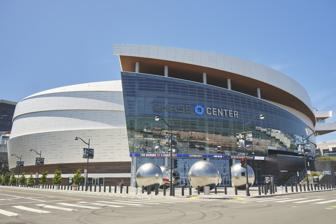
Building: Chase Center
Country: United States of America
Year built: 2019
Indoor arena in San Francisco, California,  U.S. For other uses, see Chase Center (disambiguation) . Chase Center Chase Center in 2020 Chase Center Location in San Francisco Show map of San Francisco County Chase Center Location in California Show map of California Chase Center Location in the United States Show map of the United States Address 1 Warriors Way Location San Francisco , California, U.S. Coordinates 37°46′05″N 122°23′15″W / 37.76806°N 122.38750°W / 37.76806; -122.38750 Public transit UCSF/Chase Center Golden Gate Ferry : Larkspur San Francisco Bay Ferry : Alameda , Oakland , South SF Type Arena Capacity Basketball : 18,064 Concerts : 19,500 Field size 900,000 sq ft (84,000 m 2 ) Construction Broke ground January 17, 2017 Opened September 6, 2019 Construction cost US$ 1.4 billion (US$1.67 billion in 2023 dollars ) Architect MANICA Architecture (design) Gensler (interiors) Structural engineer Walter P Moore Magnusson Klemencic Associates Services engineer Smith Seckman Reid, Inc. General contractor Clark Construction Group Mortenson Construction Tenants Golden State Warriors ( NBA ) (2019–present) San Francisco Dons ( NCAA ) (2019–present) Golden State Valkyries ( WNBA ) (2025–present) Website chasecenter .com Chase Center is an indoor arena in the Mission Bay neighborhood of San Francisco , California. It is the home of the Golden State Warriors of the National Basketball Association (NBA), Golden State Valkyries of the Women's National Basketball Association (WNBA), and occasionally for the University of San Francisco men's and women's basketball teams in the National Collegiate Athletic Association (NCAA). Chase Center opened on September 6, 2019, and seats 18,064 for Warriors games. The Warriors, who have been located in the San Francisco Bay Area since 1962, played their home games at Oakland Arena in Oakland from 1971 to 2019. The arena also includes the Warriors’ practice facility known as the Oracle Performance Center. Location and design Chase Center for upcoming tournaments and concerts as of November 20, 2019. October 2020 aerial view of Chase Center with downtown San Francisco in the distance. The location for the arena, which is home to the Golden State Warriors, is in San Francisco at Third St. and 16th St. The arena is composed of multiple layers and floors, has a seating capacity of 18,064 and a multipurpose area that includes a theater configuration with an entrance overlooking a newly built park. The venue also contains 580,000 square feet (54,000 m 2 ) of office and lab space and has 100,000 square feet (9,300 m 2 ) of retail space. Chase Center also includes a 35,000 square foot public plaza and recreation area designed by landscape architecture firm SWA Group. The arena includes a parking facility of approximately 950 spaces and is accessible to public transportation around the area, including one light rail and two crosstown bus lines within two blocks, and a ferryboat landing and regional commuter rail station within a ten-minute walk. The UCSF/Chase Center station is located adjacent to the arena on the T Third Street light rail line. In 2023, San Francisco Municipal Railway (Muni) opened the Central Subway . This new light rail subway line links the arena and the University of California, San Francisco (UCSF) to downtown hotels, convention centers, the residential neighborhood of Chinatown , and subway and commuter rail lines that serve the entire Bay Area. With a $1 billion investment, Chase Center anchors an 11-acre site that aside from the arena comprises cafés, offices, public plazas and a five-and-a-half-acre public waterfront park. Development Under construction in April 2018 Under construction in May 2019 The plan for building a new arena was announced on May 22, 2012, at a Golden State Warriors press conference at the proposed site, attended by then- San Francisco Mayor Ed Lee , then-NBA Commissioner David Stern , then-California Lt. Governor Gavin Newsom , owners Joe Lacob and Peter Guber , and Warriors staff and city officials. A new privately financed, $500 million 17,000- to 19,000-seat arena was planned to be located on Pier 30-32 along the San Francisco Bay waterfront, situated between the San Francisco Ferry Building and Oracle Park . A month after the proposal, the South Beach-Rincon-Mission Bay Neighborhood Association criticized the site and said that a second major league sport venue in the area would make it no longer "family friendly". Former San Francisco mayor Art Agnos began speaking to dozens of community gatherings in opposition to the proposed arena, stating that the project was pushed by two out-of-town billionaires and would severely impact traffic and city views. On December 30, 2013, a ballot proposition was submitted to the city titled the "Waterfront Height Limit Right to Vote Act". The initiative made it onto the June 2014 ballot as Proposition B, and its passage would affect three major waterfront developments, including the proposed Warriors arena. On April 19, 2014, the Warriors abandoned plans for the pier site and purchased a 12-acre site owned by Salesforce.com at the Mission Bay neighborhood for an undisclosed amount. The arena was financed privately. The architect for the project was MANICA Architecture and the plan for Chase Center was to have it built by 2019 before the NBA season started. The plan for Chase Center to open earlier was pushed back multiple times due to many complaints about the location. Construction on the arena began in January 2017. In April 2015, the Mission Bay site was opposed by the Mission Bay Alliance, which cited traffic, lack of parking, and use of space that could go to UCSF expansion among other things as their reasons for opposition. Their complaint was that the arena would be located near UCSF Benioff Children's Hospital and would create more traffic. To avoid the plan to build Chase Center being voided, representatives of the project worked to address these issues such as traffic and parking. On January 28, 2016, it was announced that JPMorgan Chase had purchased the naming rights of the arena and that it would be known as Chase Center. The Golden State Warriors had the official groundbreaking ceremony for Chase Center on January 17, 2017. Opening The arena had its grand opening on September 6, 2019, with a concert by Metallica and the San Francisco Symphony . The first preseason game at Chase Center took place on October 5, 2019, as the Warriors lost to the Los Angeles Lakers , 123–101. The Warriors played their first regular season game there with a 141–122 loss against the Los Angeles Clippers on October 24, 2019. Controversies Construction and location Many longtime Oakland residents felt that constructing a new arena for the Warriors is a manifestation of the phenomenon of gentrification . Additionally, many who supported the Warriors throughout their years at Oracle Arena feel betrayed by the team's decision to relocate to San Francisco. There is also the issue of public costs associated with the new arena, both in San Francisco and Oakland. In the 2018 San Francisco elections, Proposition I was placed on the ballot as "an initiative to discourage the relocation of established sports teams" in direct response to the proposed move of the Warriors from Oakland to San Francisco. Though meant to block the move, the terms of this proposed law were non-binding. Proposition I was defeated on June 5, 2018 after receiving 97,863 votes for the measure compared with 130,916 votes against. Impact of the COVID-19 pandemic On March 11, 2020, the City of San Francisco announced a temporary ban on public events and gatherings with over 1,000 people due to the ongoing COVID-19 pandemic . Due to this ban, the Warriors announced that their home games would be played without fans , beginning with the March 12 game against the Brooklyn Nets . However, that same day, one day before the game was scheduled to be played, the NBA announced that it would indefinitely suspend the rest of the 2019–20 season due to the outbreak after Rudy Gobert tested positive for the virus. Phish concert fall incidents At a concert by the band Phish on October 17, 2021, an individual fell from an upper level of Chase Center and died from his injuries. Two other fans were also injured in a fall incident at the venue during the same concert and both survived with non-life-threatening injuries. Several Phish fans who attended the band's two concerts at the venue told local media that they were concerned about the design and safety of barriers and railings that separated the levels of the arena. The San Francisco Department of Building Inspection inspected the arena following an anonymous complaint about the low balcony guardrails and steep staircases that was filed after the concert. On October 21, building inspectors deemed Chase Center to be compliant with city building codes. Professional wrestling events Chase Center has hosted 4 professional wrestling events: WWE Raw , September 23, 2019 and October 11, 2021 WWE SmackDown , September 24, 2019 (this was the final SmackDown event to air Tuesday nights on the USA Network before its move to Fox on Friday nights the following week) AEW held their 4th annual Revolution PPV event on March 5, 2023. Boxing Devin Haney vs. Regis Prograis was held in Chase Center. Esports The 2022 League of Legends World Championship final was held at Chase Center on 5 November 2022. Concerts Date Artist Opening act(s) Tour / Concert name Attendance Revenue Notes September 6, 2019 Metallica with the San Francisco Symphony — S&M2 / WorldWired Tour 32,708 / 32,708 $4,132,350 Inaugural event for the venue September 8, 2019 September 10, 2019 Dave Matthews Band — North American Summer Tour 2019 9,870 / 9,870 $1,061,397 September 11, 2019 Eric Clapton Jimmie Vaughan World Tour (2019) — — Carlos Santana made a surprise appearance during the show. September 12, 2019 Bon Iver Sharon van Etten I, I Tour 8,674 / 9,500 $592,963 September 13, 2019 Elton John — Farewell Yellow Brick Road 28,380 / 28,380 $4,374,647 A second show was added September 15, 2019 September 16, 2019 John Mayer — Summer Tour 2019 13,189 / 13,189 $1,700,453 September 19, 2019 Mumford and Sons Gang of Youths Delta Tour 10,952 / 11,935 $806,714 September 21, 2019 Janet Jackson — Janet Jackson: A Special 30th Anniversary Celebration of Rhythm Nation 13,255 / 13,255 $1,592,828 September 28, 2019 Eric Church — Double Down Tour 11,935/ 11,935 $843,426 October 8, 2019 Jonas Brothers Bebe Rexha Jordan McGraw Happiness Begins Tour 13,176 / 13,176 $1,589,203 October 9, 2019 The Who Liam Gallagher Moving On! Tour — — October 13, 2019 Logic J.I.D YBN Cordae Confessions of a Dangerous Mind Tour — — October 17, 2019 Phil Collins — Not Dead Yet Tour 12,181 / 12,430 — October 19, 2019 Marc Anthony — Opus Tour 8,998 / 9,258 $1,009,840 October 26, 2019 Sara Bareilles Emily King Amidst the Chaos Tour — — November 12, 2019 Santana War Supernatural Now Tour — — November 20, 2019 The Black Keys Modest Mouse Shannon and the Clams Let's Rock Tour — — November 21, 2019 Cher Nile Rodgers Chic Here We Go Again Tour 13,115 / 13,115 $1,739,513 November 24, 2019 Bad Bunny — X100Pre Tour 16,387 / 16,387 $1,499,232 November 29, 2019 The Chainsmokers 5 Seconds of Summer World War Joy Tour — — December 5, 2019 Andrea Bocelli San Francisco Symphony — — 13,225 / 13,225 $2,667,143 December 14, 2019 Illenium EKALI Dabin + William Black The Ascend Tour — — December 17, 2019 Ariana Grande Social House Sweetener World Tour 22,990 / 22,990 $3,065,557 December 18, 2019 December 30, 2019 Dead & Company — Dead & Company Fall Fun Run 2019 30,244 / 30,244 $4,184,642 December 31, 2019 February 13, 2020 Jo Koy N/A Just Kidding World Tour 18,000 / 18,000 — February 15, 2020 September 15, 2021 Tame Impala Sudan Archives Slow Rush Tour — — - September 29, 2021 Michael Bublé — An Evening with Michael Bublé — — Originally scheduled to take place on May 5, 2020 & February 8, 2021 October 1, 2021 Luke Combs Ashley McBryde Ray Fulcher What You See Is What You Get 2021 Tour — — October 2, 2021 Bell Biv DeVoe — 30th Anniversary of Poison Celebration — — October 16, 2021 Phish — Summer Tour 2021 — — Originally scheduled to take place on July 25 and 26, 2020 and July 24–25, 2021 October 17, 2021 October 20, 2021 Dan + Shay The Band Camino Ingrid Andress The (Arena) Tour — — Originally scheduled for October 23, 2020 October 22, 2021 Eagles — Hotel California 2020 Tour — — Originally scheduled to take place on April 11 and 12, 2020, then October 2 and 3, 2020 October 23, 2021 October 29, 2021 James Taylor Jackson Browne — — — Originally scheduled to take place on May 27, 2020, then May 26, 2021 December 17, 2021 Metallica DJ Lord Dean Delray 2021–2022 Tour 32,514 / 32,514 $4,147,430 December 19, 2021 January 16, 2022 Tool Blonde Redhead Fear Inoculum Tour — — January 30, 2022 Kane Brown Chase Rice Restless Road Blessed & Free Tour — — February 5, 2022 Björk serpentwithfeet Cornucopia — — February 8, 2022 March 18, 2022 John Mayer Yebba Sob Rock Tour — — March 19, 2022 March 29, 2022 Billie Eilish Duckwrth Happier Than Ever, The World Tour 12,967 / 13,207 $1,600,289 Originally scheduled to take place on April 27, 2020 March 31, 2022 Journey Toto Freedom Tour — — May 5, 2022 Jo Koy N/A Funny is Funny World Tour 18,000 / 18,000 — May 6, 2022 August 3, 2022 The Lumineers Gregory Alan Isakov Daniel Rodriguez Brightside World Tour 11,177 / 11,177 $773,779 Originally scheduled to take place on August 18, 2020 August 23, 2022 The Killers Johnny Marr Imploding the Mirage Tour — — Originally scheduled to take place on August 25, 2020 September 3, 2022 Alicia Keys Pink Sweat$ Alicia + Keys World Tour — — September 4, 2022 Duran Duran Nile Rodgers & Chic Future Past Tour — — September 16, 2022 Swedish House Mafia Vintac Paradise Again World Tour — — September 17, 2022 ZHU September 18, 2022 Twenty One Pilots Peter McPoland The Icy Tour — — September 21, 2022 Gorillaz EarthGang World Tour 2022 15,000 — September 23, 2022 Roger Waters — This Is Not a Drill — — Originally scheduled to take place on September 25, 2020 September 24, 2022 September 26, 2022 Roxy Music St. Vincent 50th Anniversary Tour — — October 12, 2022 Pet Shop Boys New Order Paul Oakenfold Unity Tour 15,000 Postponed twice since 2020 October 19, 2022 Karol G $trip Love Tour 13,910 / 13,910 $2,678,110 October 25, 2022 Panic! at the Disco Marina Jake Wesley Rogers Viva Las Vengeance Tour — — November 12, 2022 Lizzo Latto The Special Tour — — November 15, 2022 The Smashing Pumpkins Jane's Addiction Poppy Spirits on Fire Tour — — November 19, 2022 Carrie Underwood Jimmie Allen Denim & Rhinestones Tour — — December 1, 2022 Andrea Bocelli Virginia Bocelli December 6, 2022 Adam Sandler December 11, 2022 Chris Rock and Dave Chappelle March 10, 2023 Marc Anthony Viviendo Tour May 5, 2023 Ricardo Arjona Blanco y Negro Tour June 2, 2023 Illenium Said the Sky Imanu Illenium Live June 3, 2023 Kream Annika Wells August 7, 2023 Paramore The Linda Lindas This Is Why Tour Originally scheduled to take place on July 22, 2023; Stephen Curry made a surprise appearance during the show. August 18, 2023 Drake 21 Savage It's All a Blur Tour — — — August 19, 2023 September 20, 2023 Eason Chan — Fear And Dreams World Tour — — — October 8, 2023 RBD — Soy Rebelde Tour — — — October 14, 2023 Pink Grouplove KidCutUp Trustfall Tour — — — October 15, 2023 October 31, 2023 Doja Cat Doechii The Scarlet Tour 13,005 — — December 1, 2023 Aerosmith The Black Crowes Peace Out: The Farewell Tour — — — December 3, 2023 Depeche Mode Young Fathers Memento Mori World Tour — — — February 27, 2024 Madonna Bob the Drag Queen The Celebration Tour — — — February 28, 2024 March 1, 2024 Bad Bunny Most Wanted Tour — — — March 2, 2024 March 28, 2024 Bruce Springsteen and E Street Band Springsteen and E Street Band 2023 World Tour — — Originally scheduled for December 10 and 12, 2023 but postponed due to Springsteen having to recover from health issues. March 31, 2024 April 11, 2024 Luis Miguel Luis Miguel Tour 2023–24 — — — April 20, 2024 AJR The Maybe Man Tour — — — June 12, 2024 Janet Jackson Nelly Together Again — — — June 23, 2024 Megan Thee Stallion GloRilla Hot Girl Summer Tour — — — July 9, 2024 Blink-182 Pierce the Veil One More Time Tour — — — February 19, 2025 JJ Lin — JJ20 Final Lap World Tour — — — April 22, 2025 Kylie Minogue Rita Ora Tension Tour — — — See also Sports portal San Francisco Bay Area portal Sports in the San Francisco Bay Area Oakland Athletics relocation to Las Vegas Oakland Raiders relocation to Las Vegas List of indoor arenas by capacity References